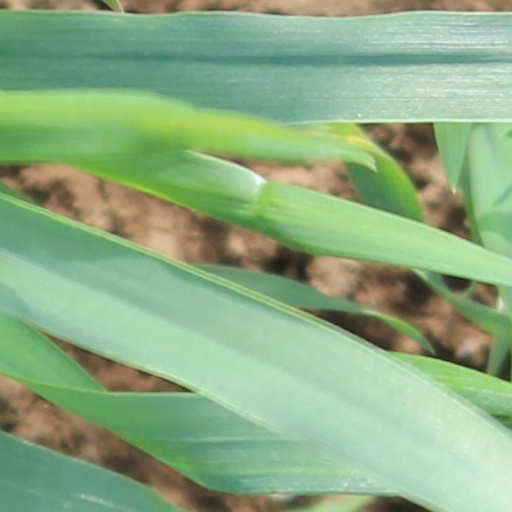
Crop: wheat